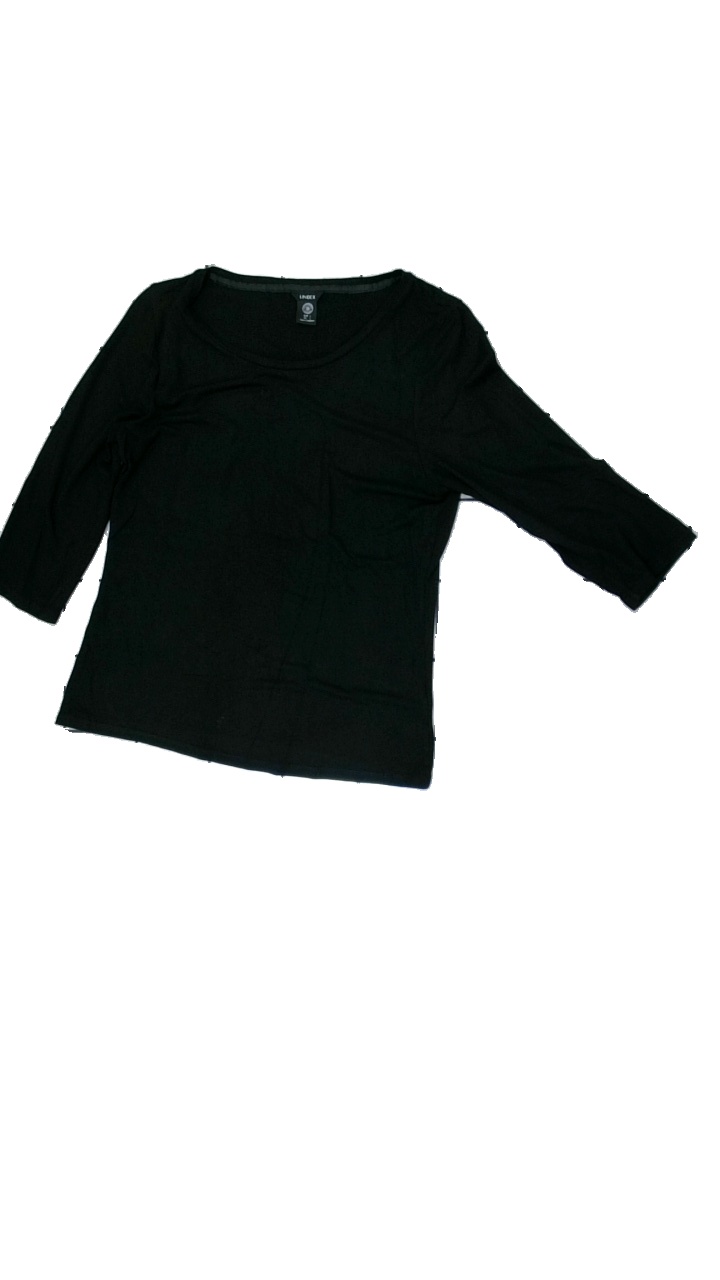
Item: Top (Ladies)
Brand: Lindex
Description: Black top
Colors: Black
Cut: Regular
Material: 100% Viscose
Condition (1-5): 5
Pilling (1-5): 5
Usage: Reuse
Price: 50-100